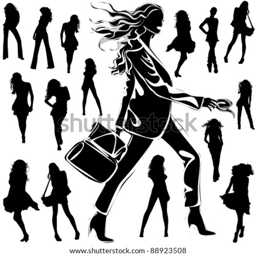
a lot of vector black silhouettes of beautiful women on white background